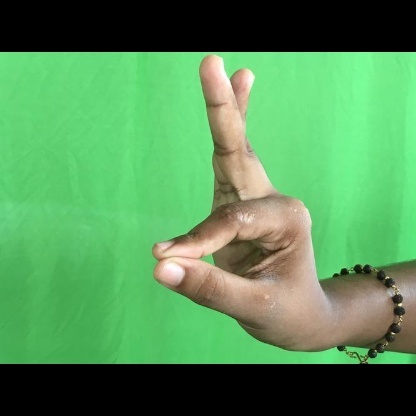
Mudra: Hamsasyam